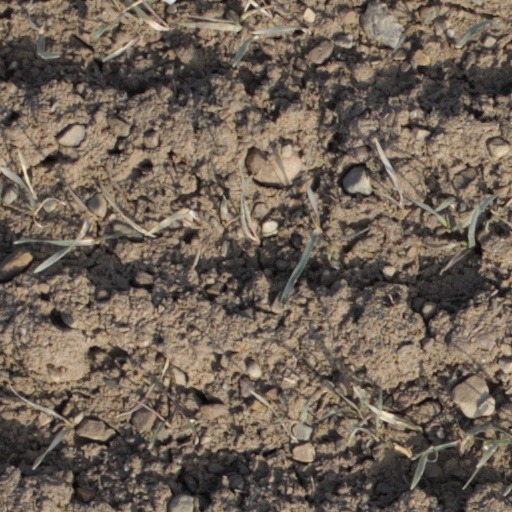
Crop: wheat